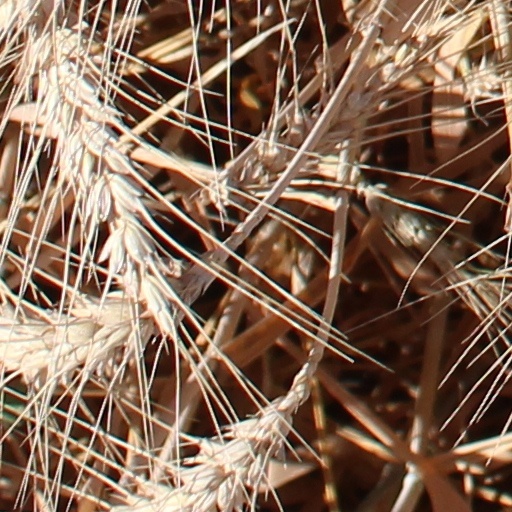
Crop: wheat